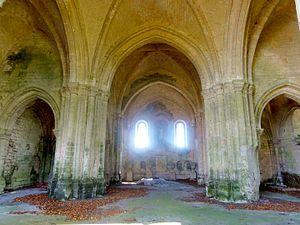
Croisée du transept, vue vers l'est.
Le prieuré Saint-Christophe-en-Halatte est un ancien prieuré clunisien, dépendant du prieuré Notre-Dame de La Charité-sur-Loire, et situé sur la commune de Fleurines, en France. Il remplace une ancienne abbaye appauvrie, qui est relevée en 1061 par le seigneur Galeran de Senlis. Les moines n'observant pas la discipline, il décide de les soumettre à la règle stricte de l'ordre de Cluny, qui n'accepte que des prieurés. La fondation a lieu en 1083 par le don de l'ancienne abbaye au prieuré de La Charité. Le nouvel établissement est richement doté, et devient l'un des principaux propriétaires forestiers de la région. L'église du prieuré est édifiée entre 1150 et 1160 environ dans le style gothique primitif, encore largement influencé par le roman, par des artisans impliqués dans le chantier de la cathédrale Notre-Dame de Senlis. L'histoire administrative du prieuré est connue dans maints détails, de même que son histoire économique, mais l'on ignore tout sur sa vie spirituelle, même le nombre de religieux ayant formé la communauté n'étant pas connu. Le prieuré détient la justice seigneuriale sur ses terres.